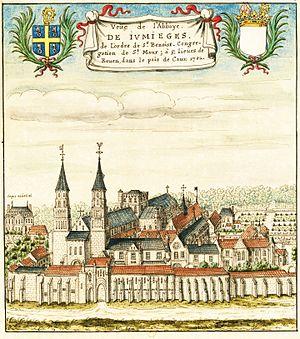
Abbaye de Jumièges
Louis Boudan est un peintre, miniaturiste, graveur, et dessinateur français, actif entre 1687 et 1709.
L'abbaye Saint-Pierre de Jumièges est une ancienne abbaye bénédictine fondée par saint Philibert, fils d'un comte franc de Vasconie vers 654 sur un domaine du fisc royal à Jumièges dans le département de la Seine-Maritime. Elle applique la règle de saint Benoît dès la fin du VIIᵉ siècle après l'avoir utilisée probablement avec la règle de saint Colomban.